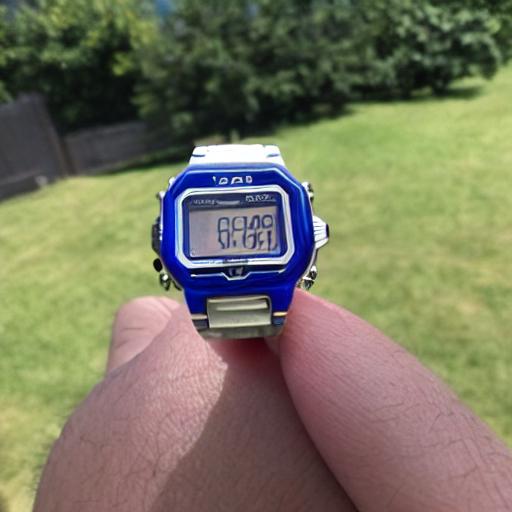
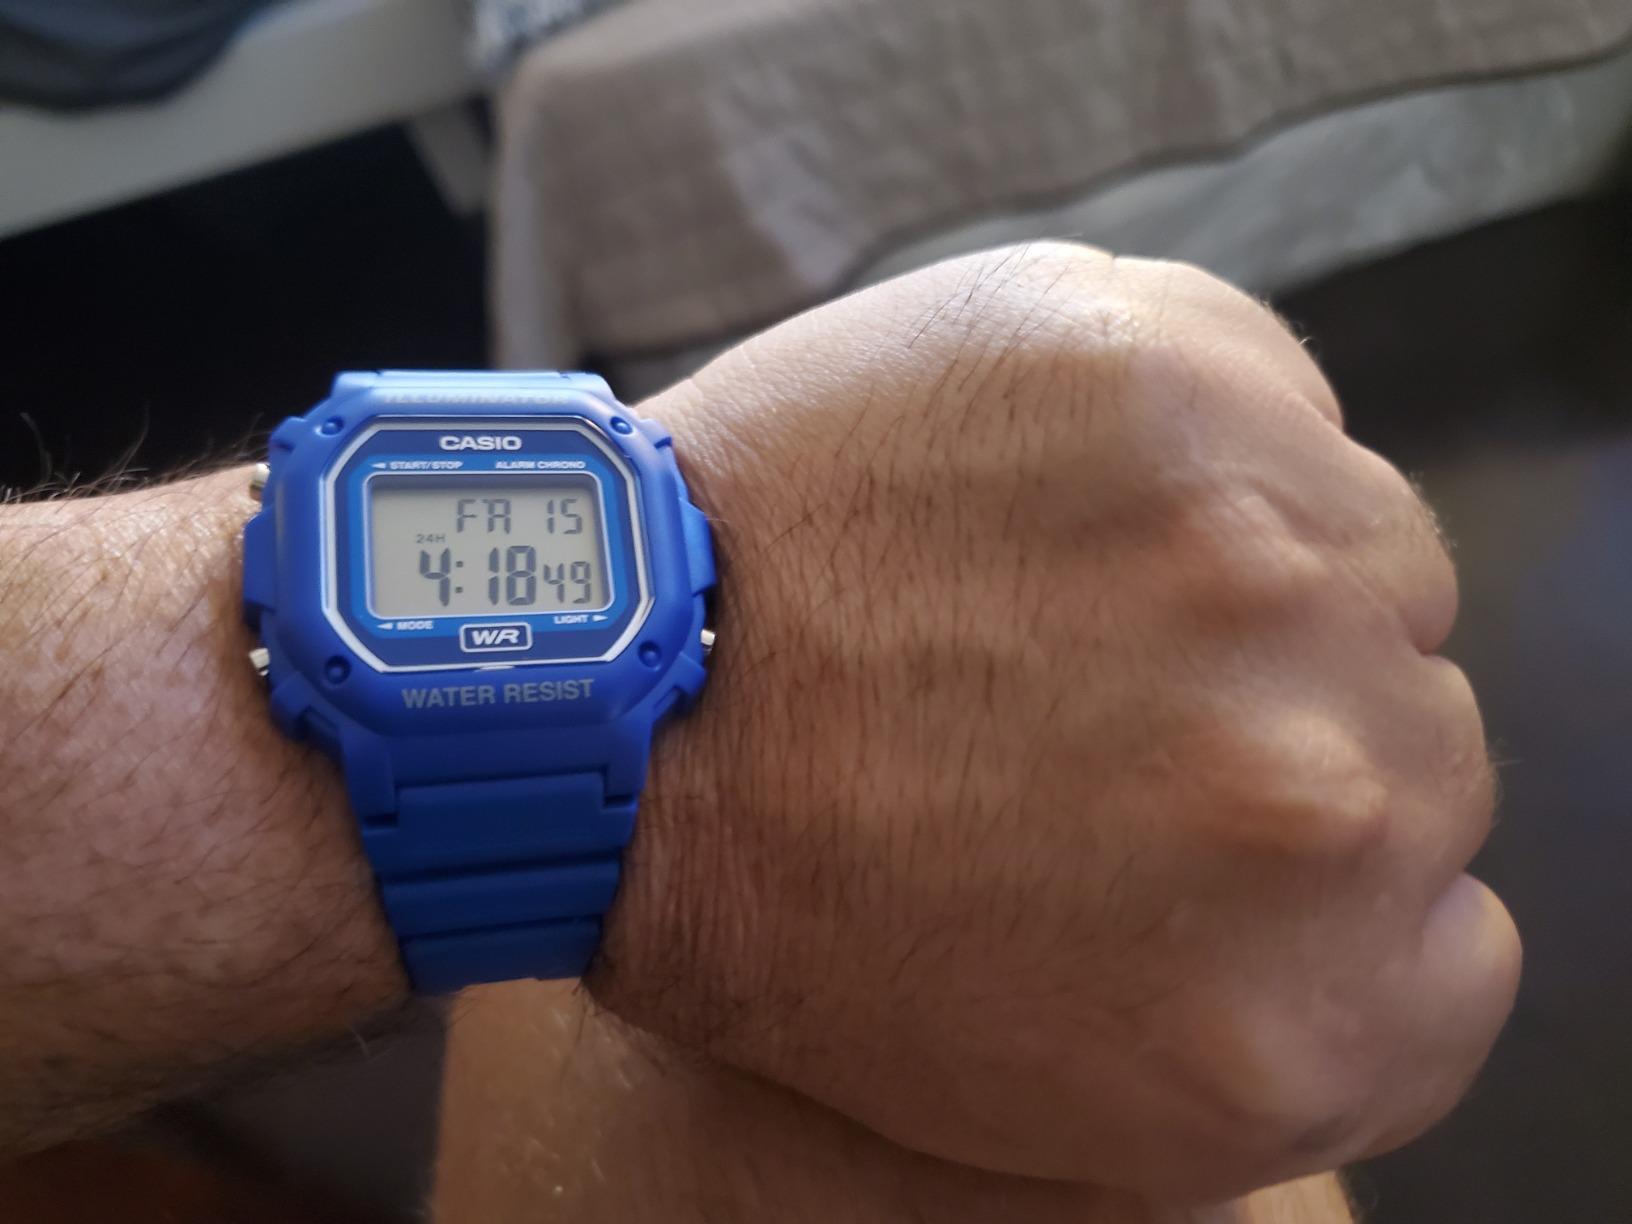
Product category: accessories_watch
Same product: no